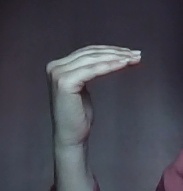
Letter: haa